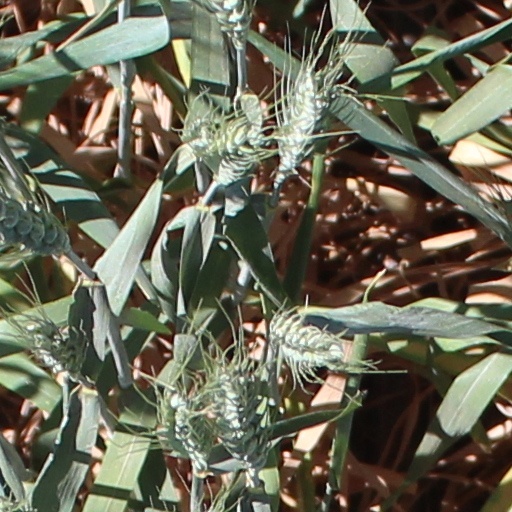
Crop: wheat